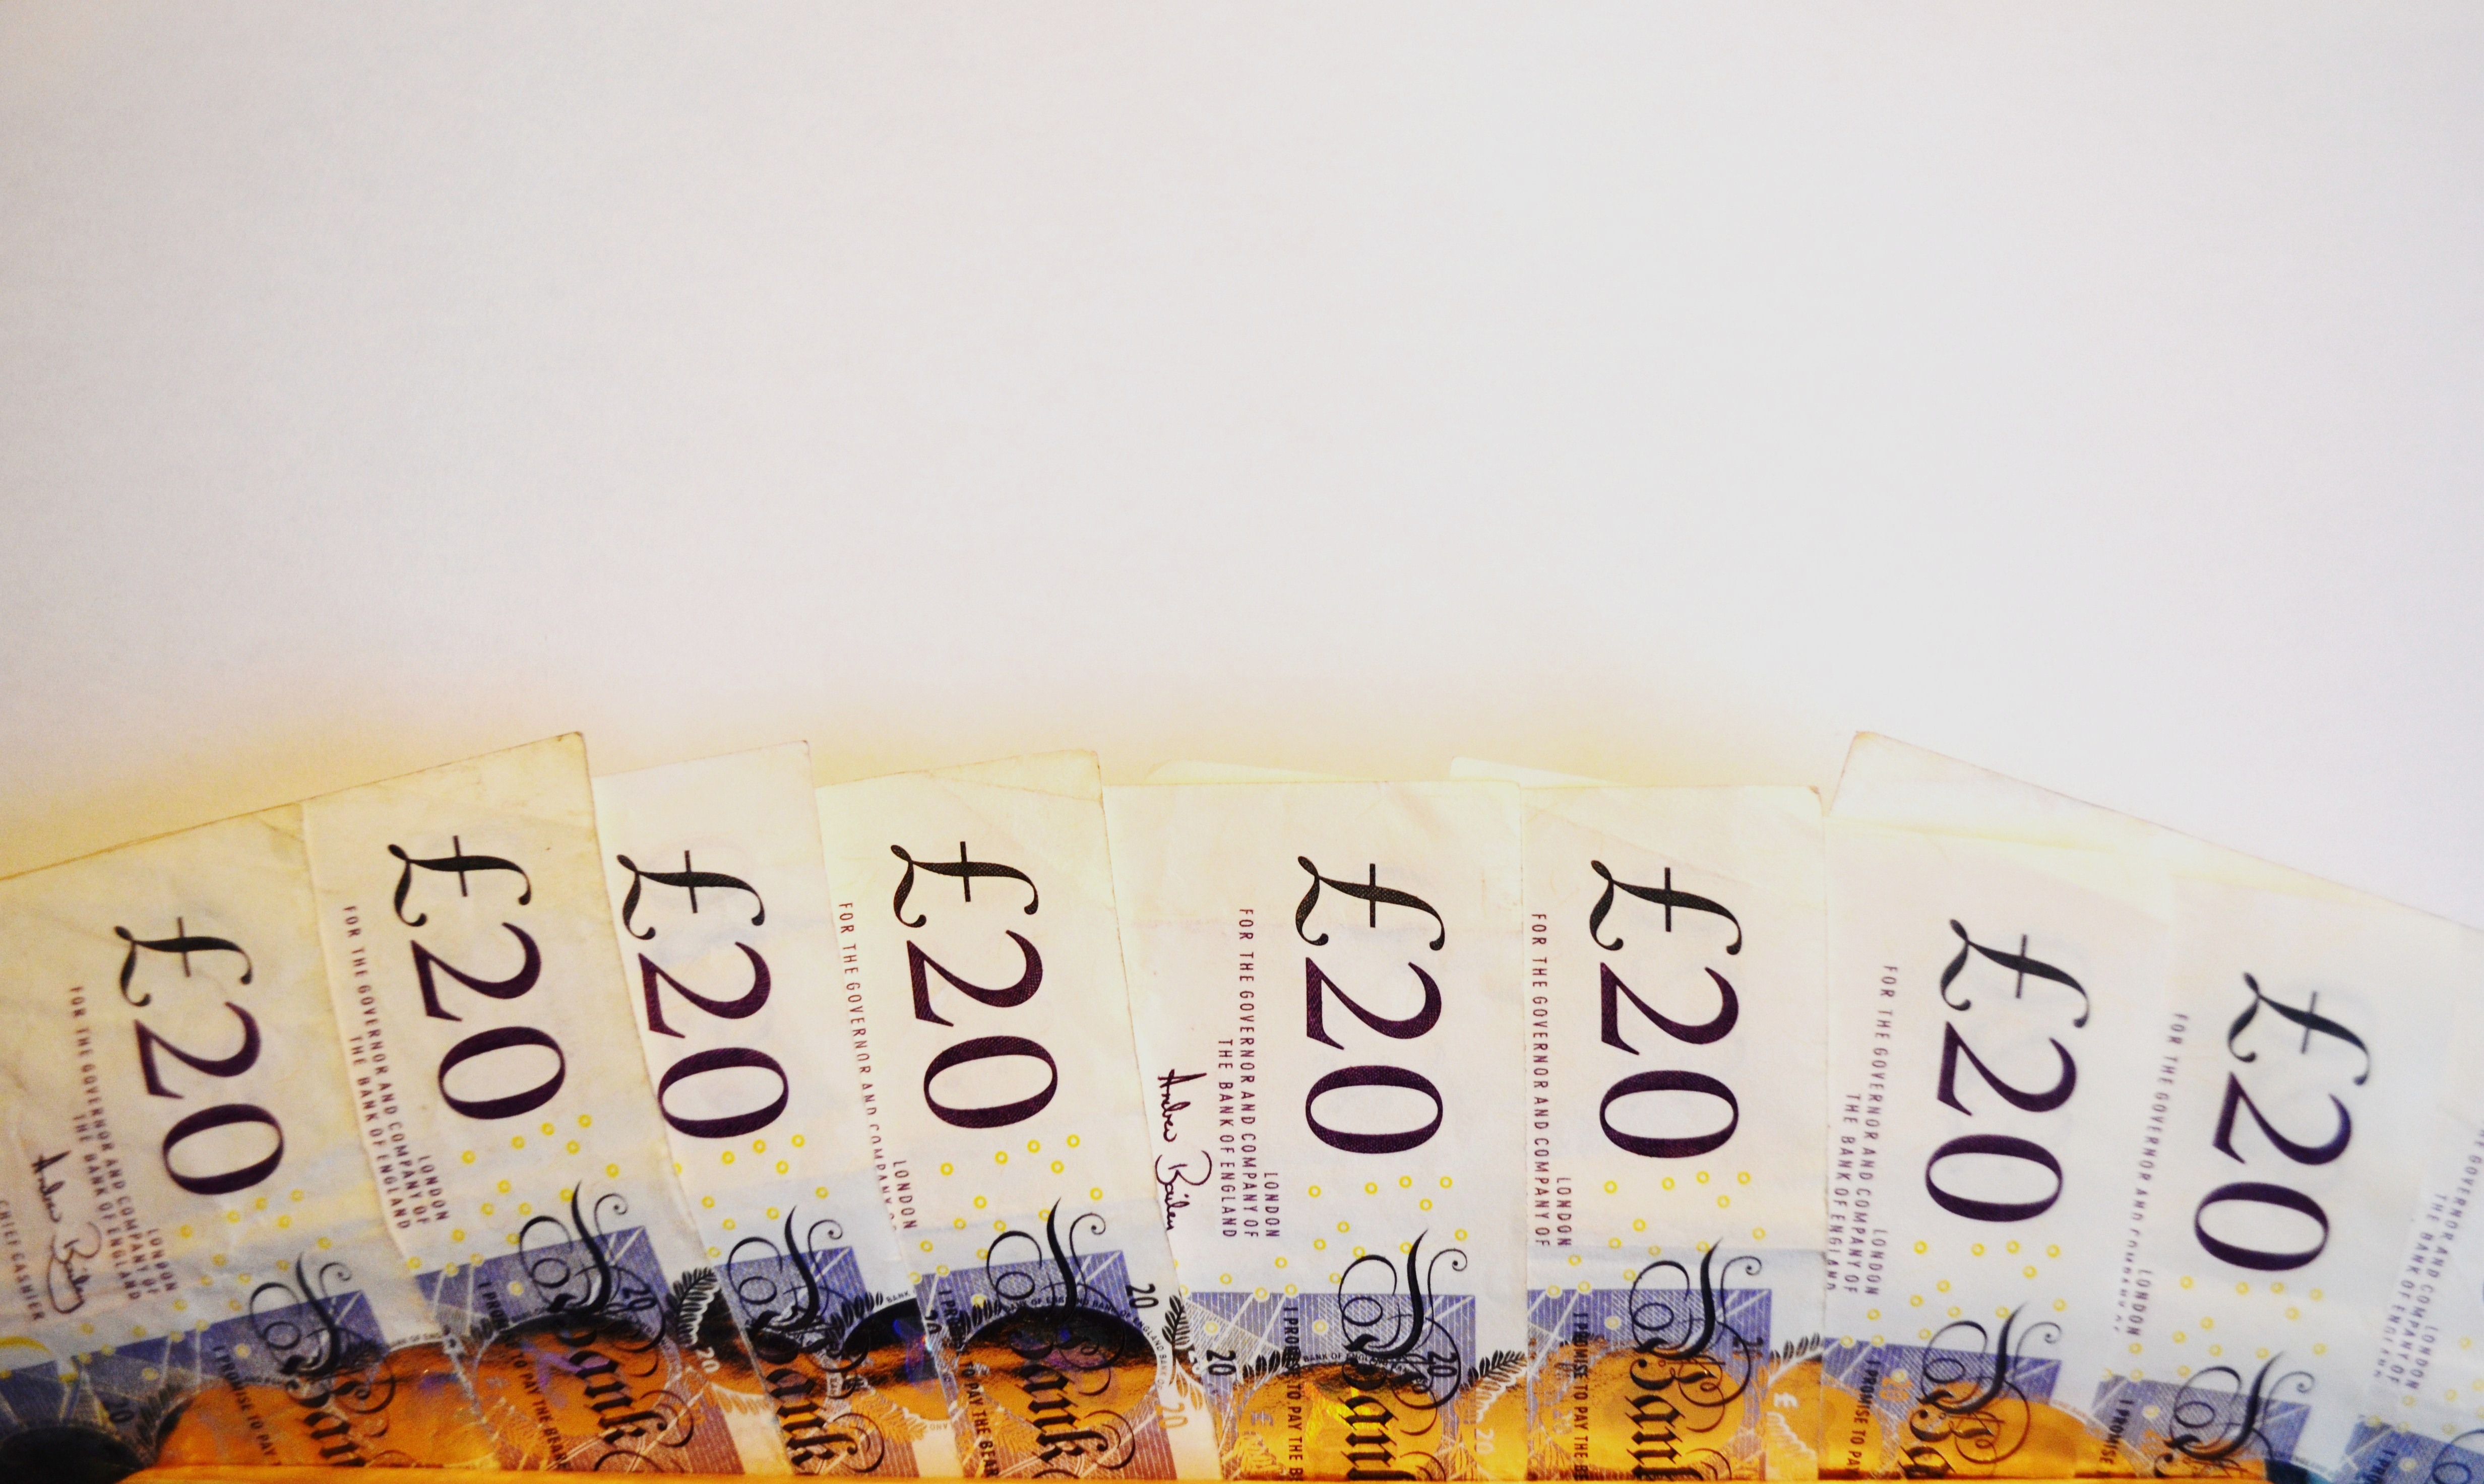
writing, number, advertising, color, money, business, yellow, brand, font, art, background, text, britain, united, kingdom, calligraphy, shape, value, emotion, force, sum, loan, pounds, twenty